Orchomenus (Boeotia)

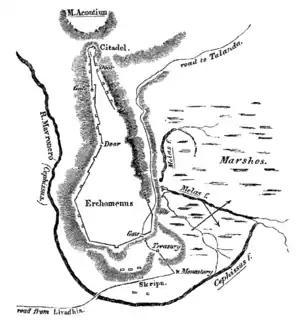
Map of Orchomenus

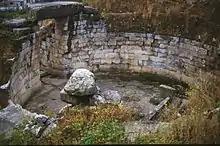
The Tomb of Minyas

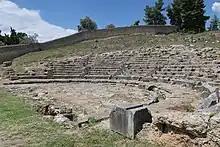
The theatre

Round houses (two to six metres in diameter) from the Early Bronze Age (2800–1900 BC) were discovered.